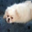
Label: dog